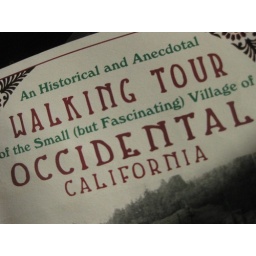
book in the house - walking tour occidental